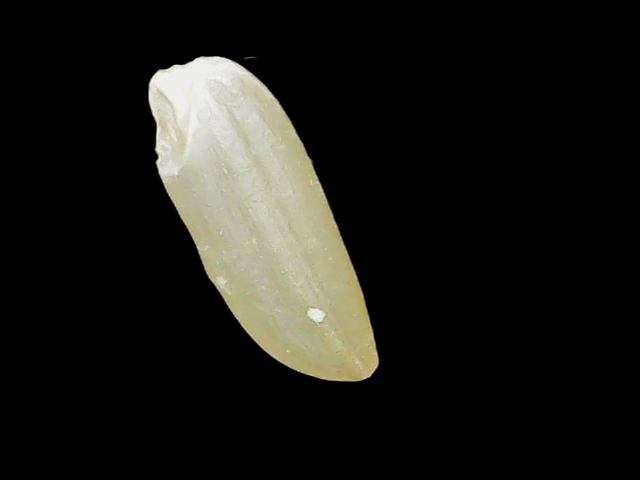
Rice variety: Binadhan12